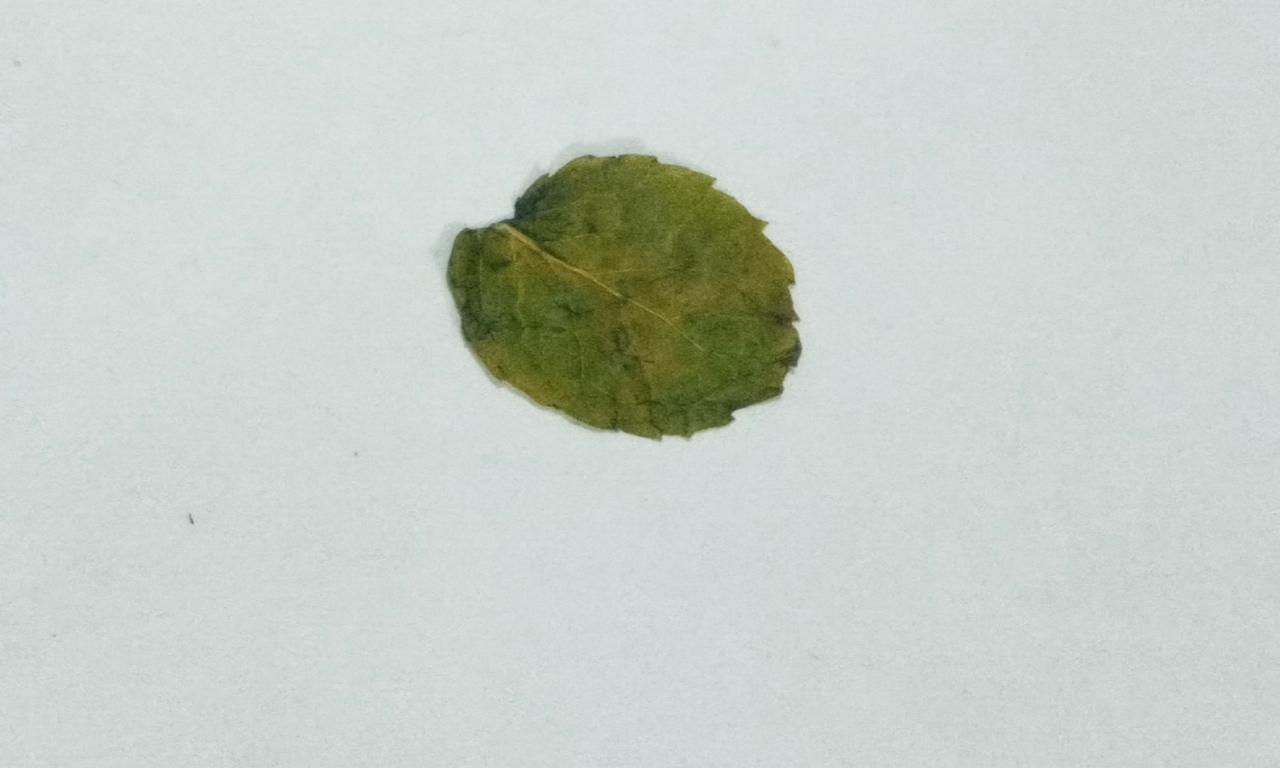
Label: Dried